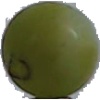
Label: Grape White 4